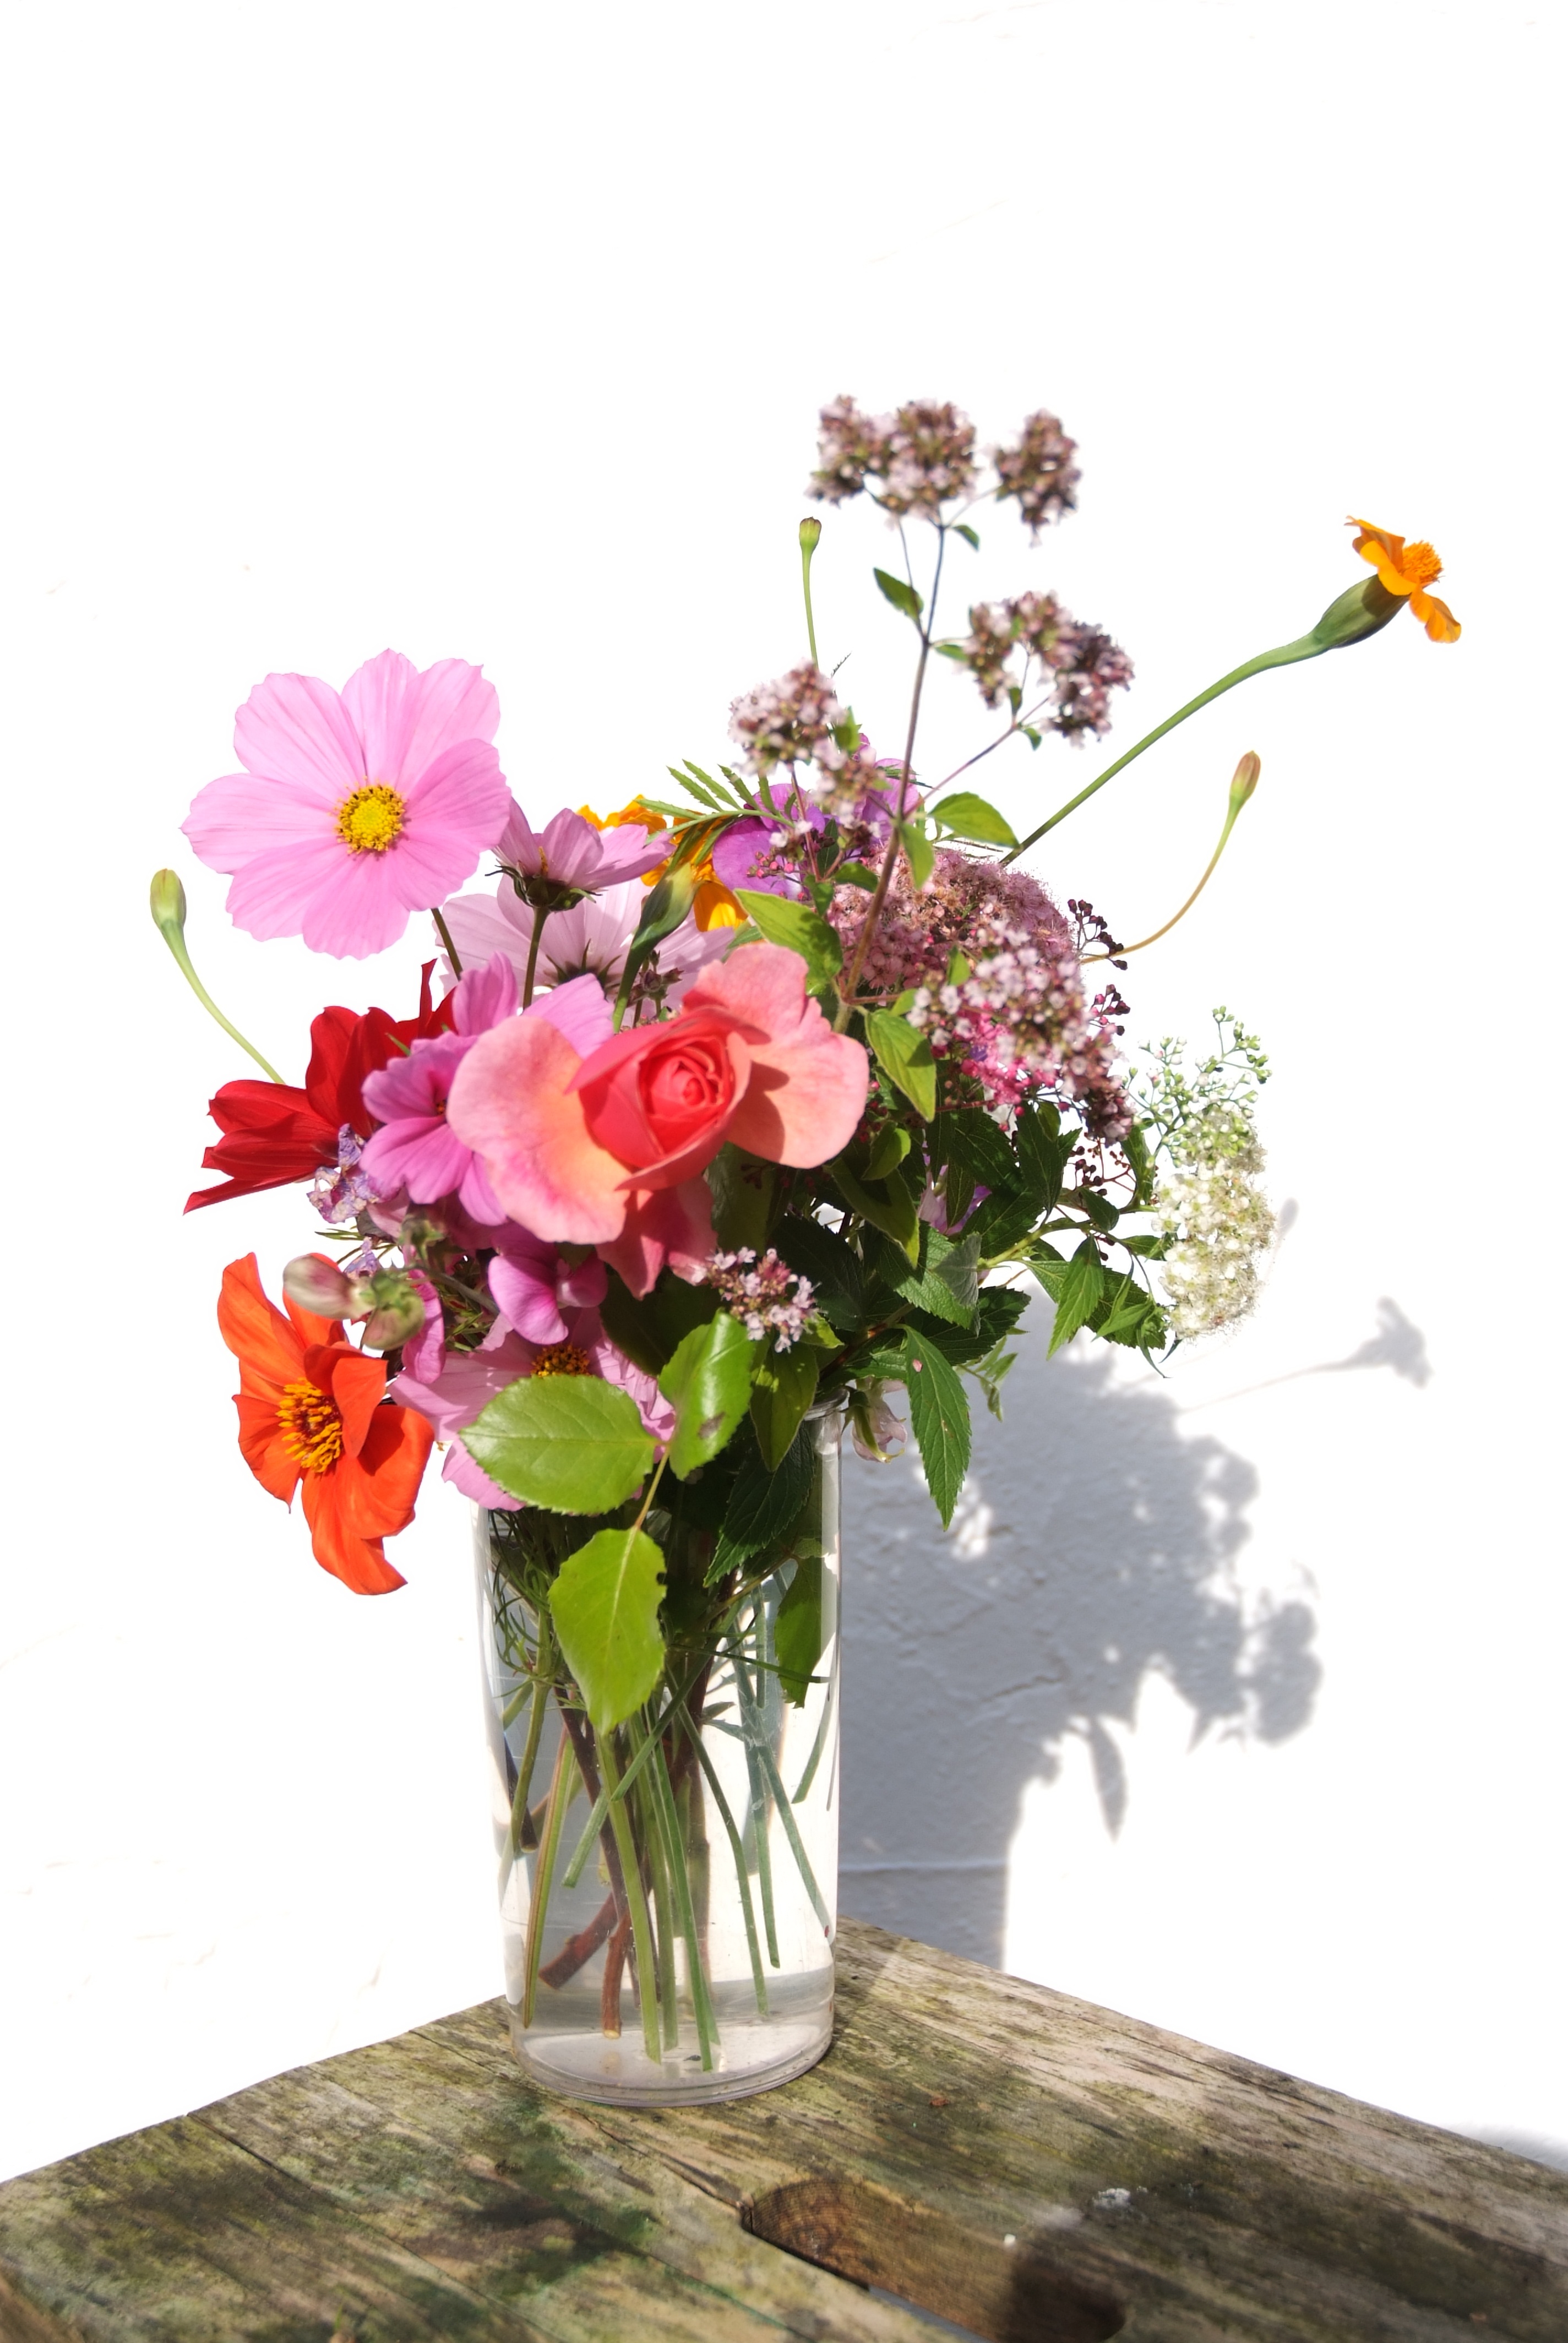
branch, blossom, plant, flower, flora, wild flowers, floristry, flowering plant, flower bouquet, cut flowers, ikebana, floral design, artificial flower, land plant, flower arranging, wild bouquet, casual flowers